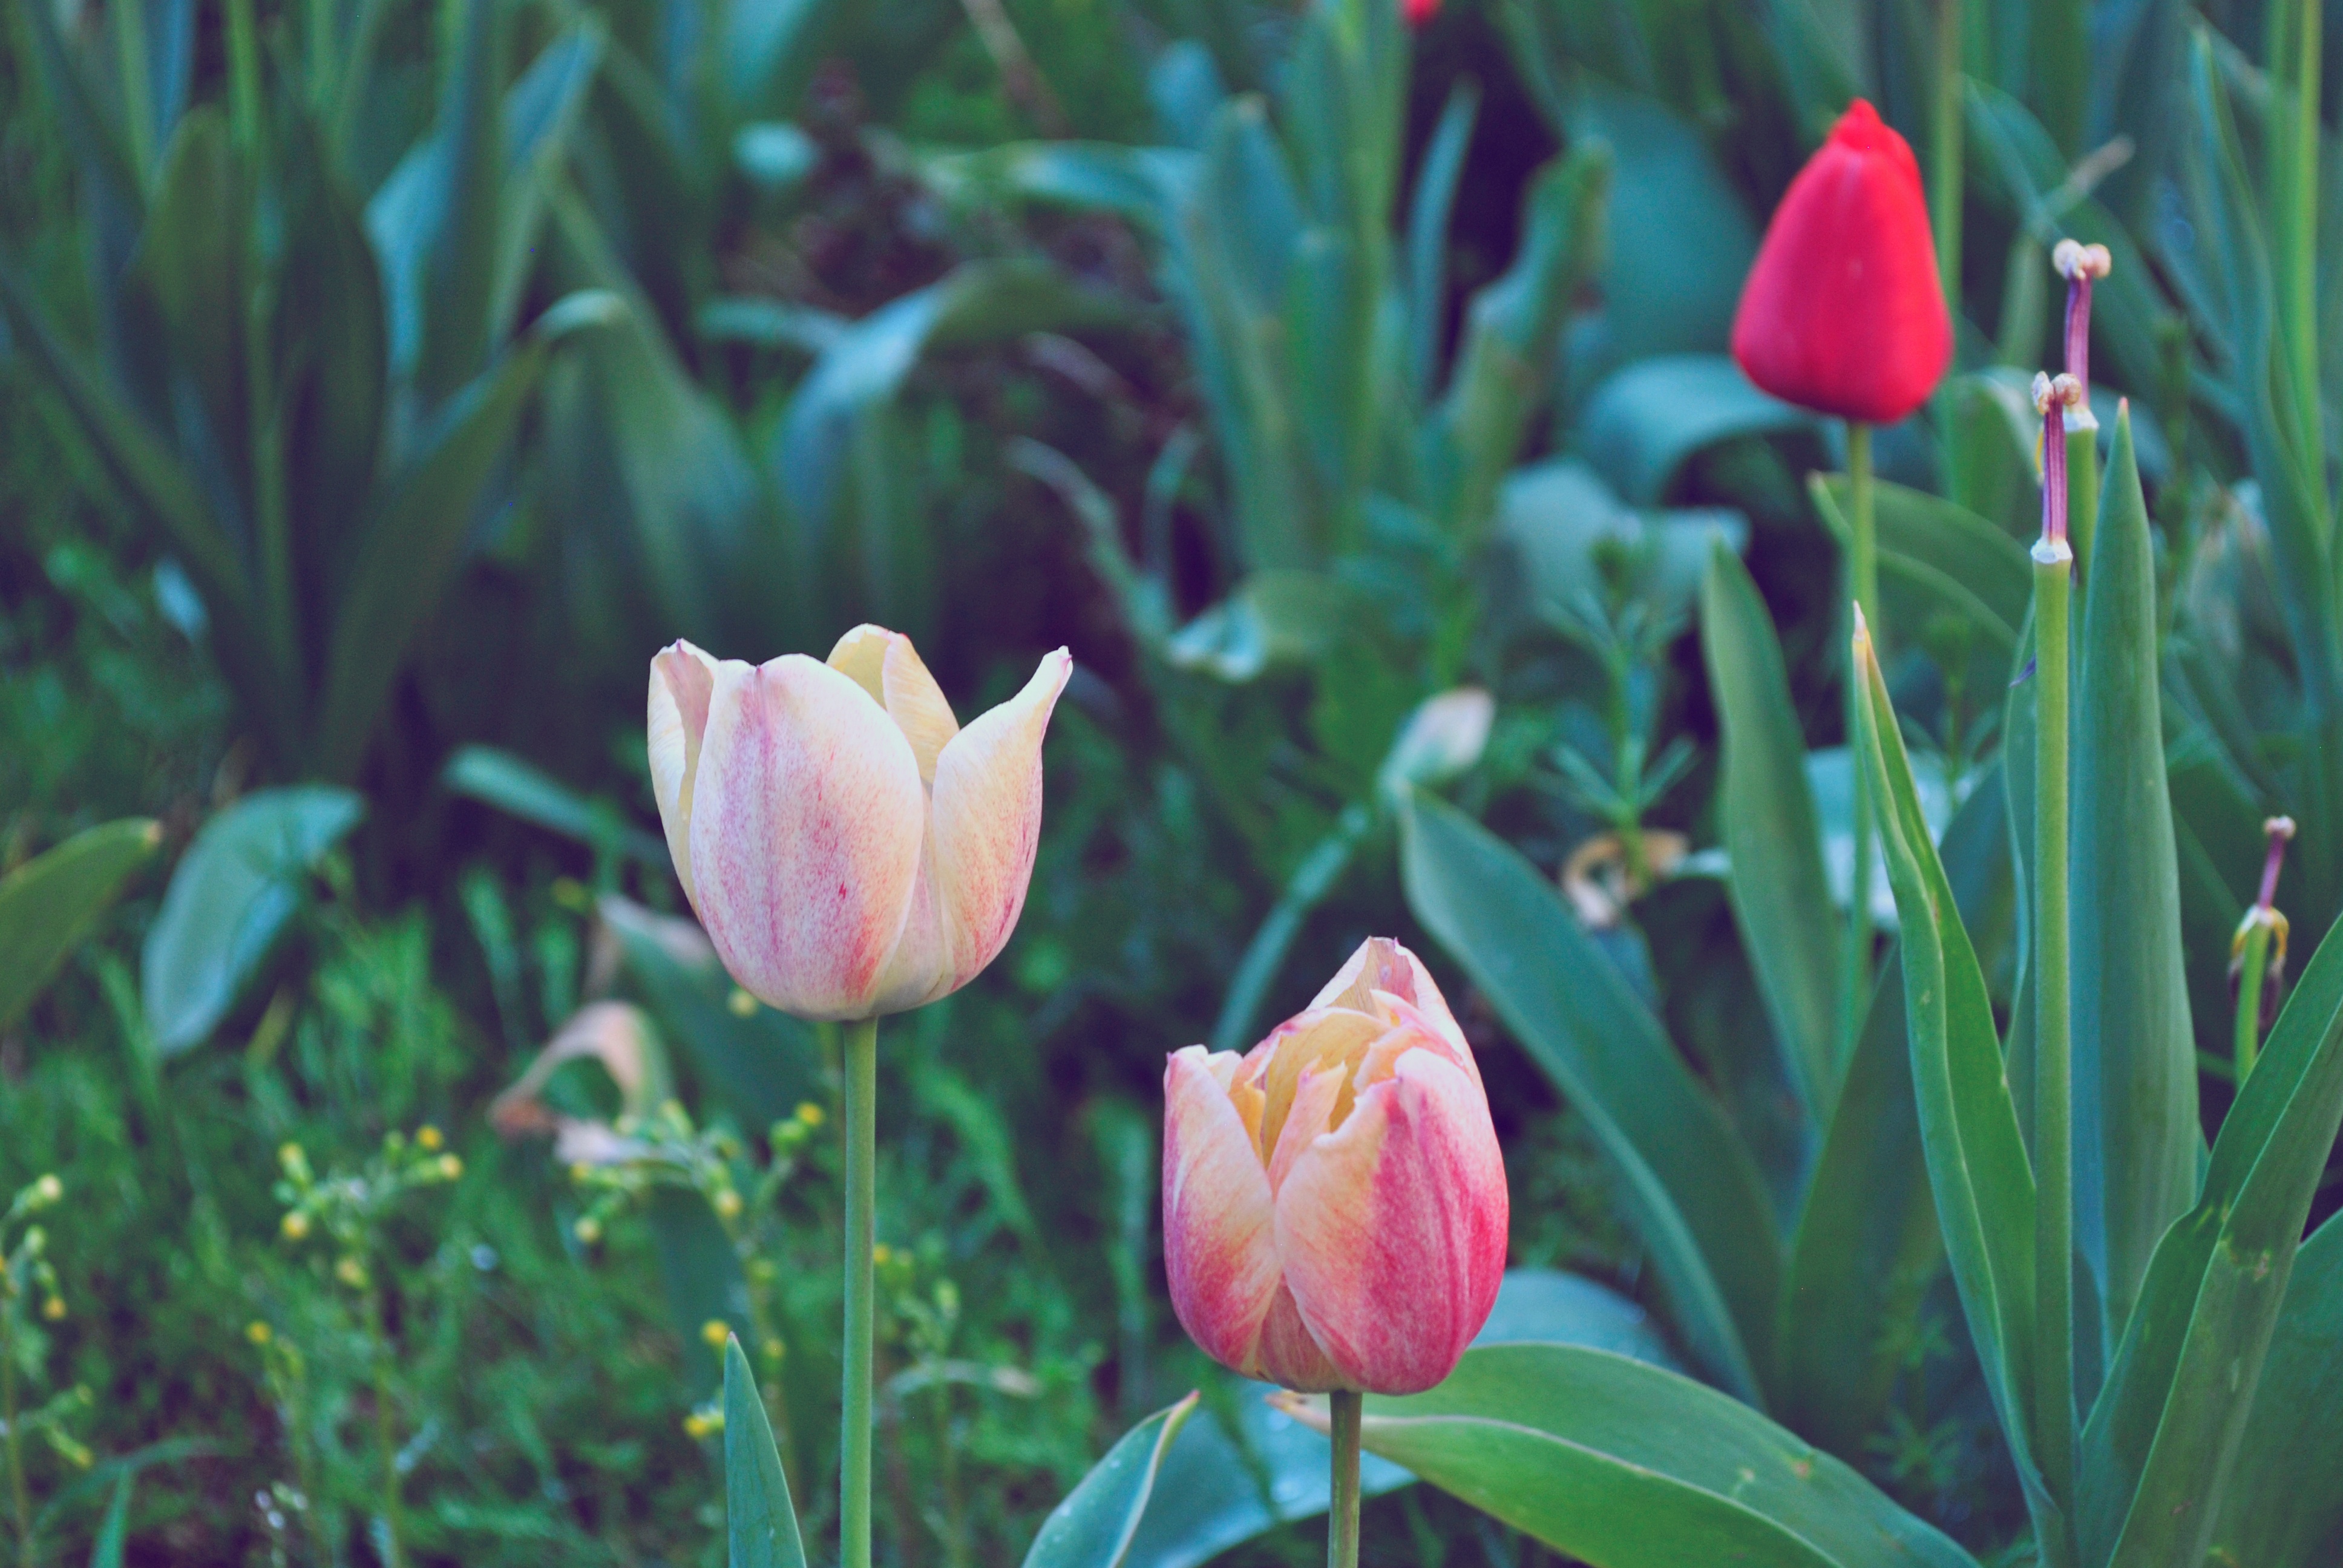
plant, flower, petal, tulip, botany, flora, flowering plant, lily family, plant stem, land plant